Alonso de Fonseca y Ulloa

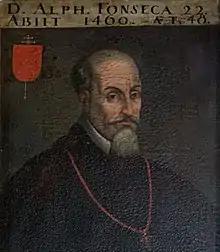

Alonso de Fonseca y Ulloa (also Alonso I de Fonseca) (died 1473) was a Roman Catholic prelate who served as Bishop of Ávila (1445–1454), Archbishop of Seville (1454–1465 and 1469–1473), and Archbishop of Santiago de Compostela (1465–1469).